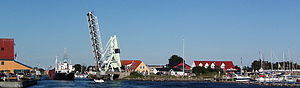
Karrebæksminde
Havnefronten ved kanalen og Græshoppebroen.